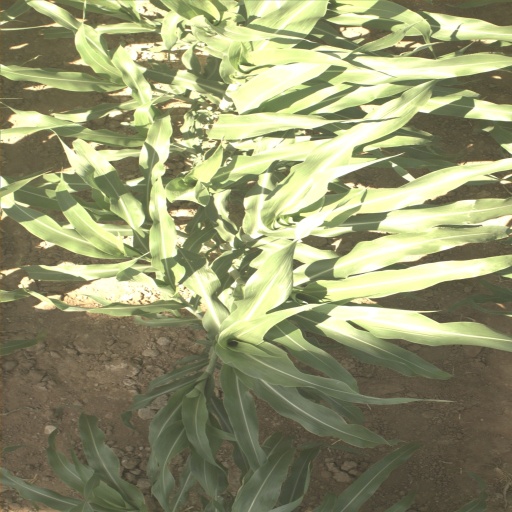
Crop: sorghum